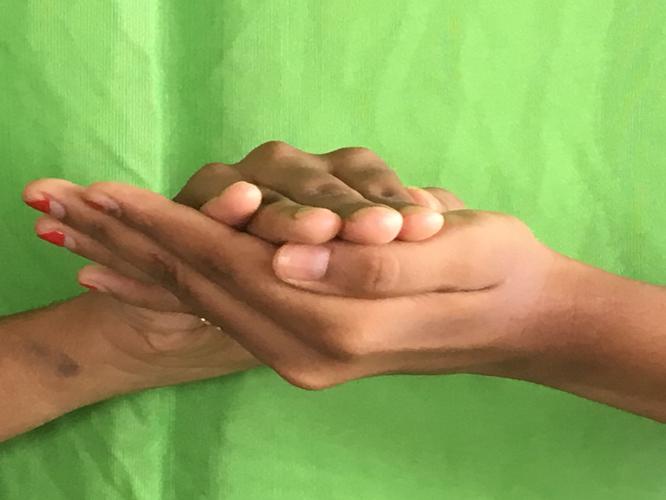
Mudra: Samputa
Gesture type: double_hand